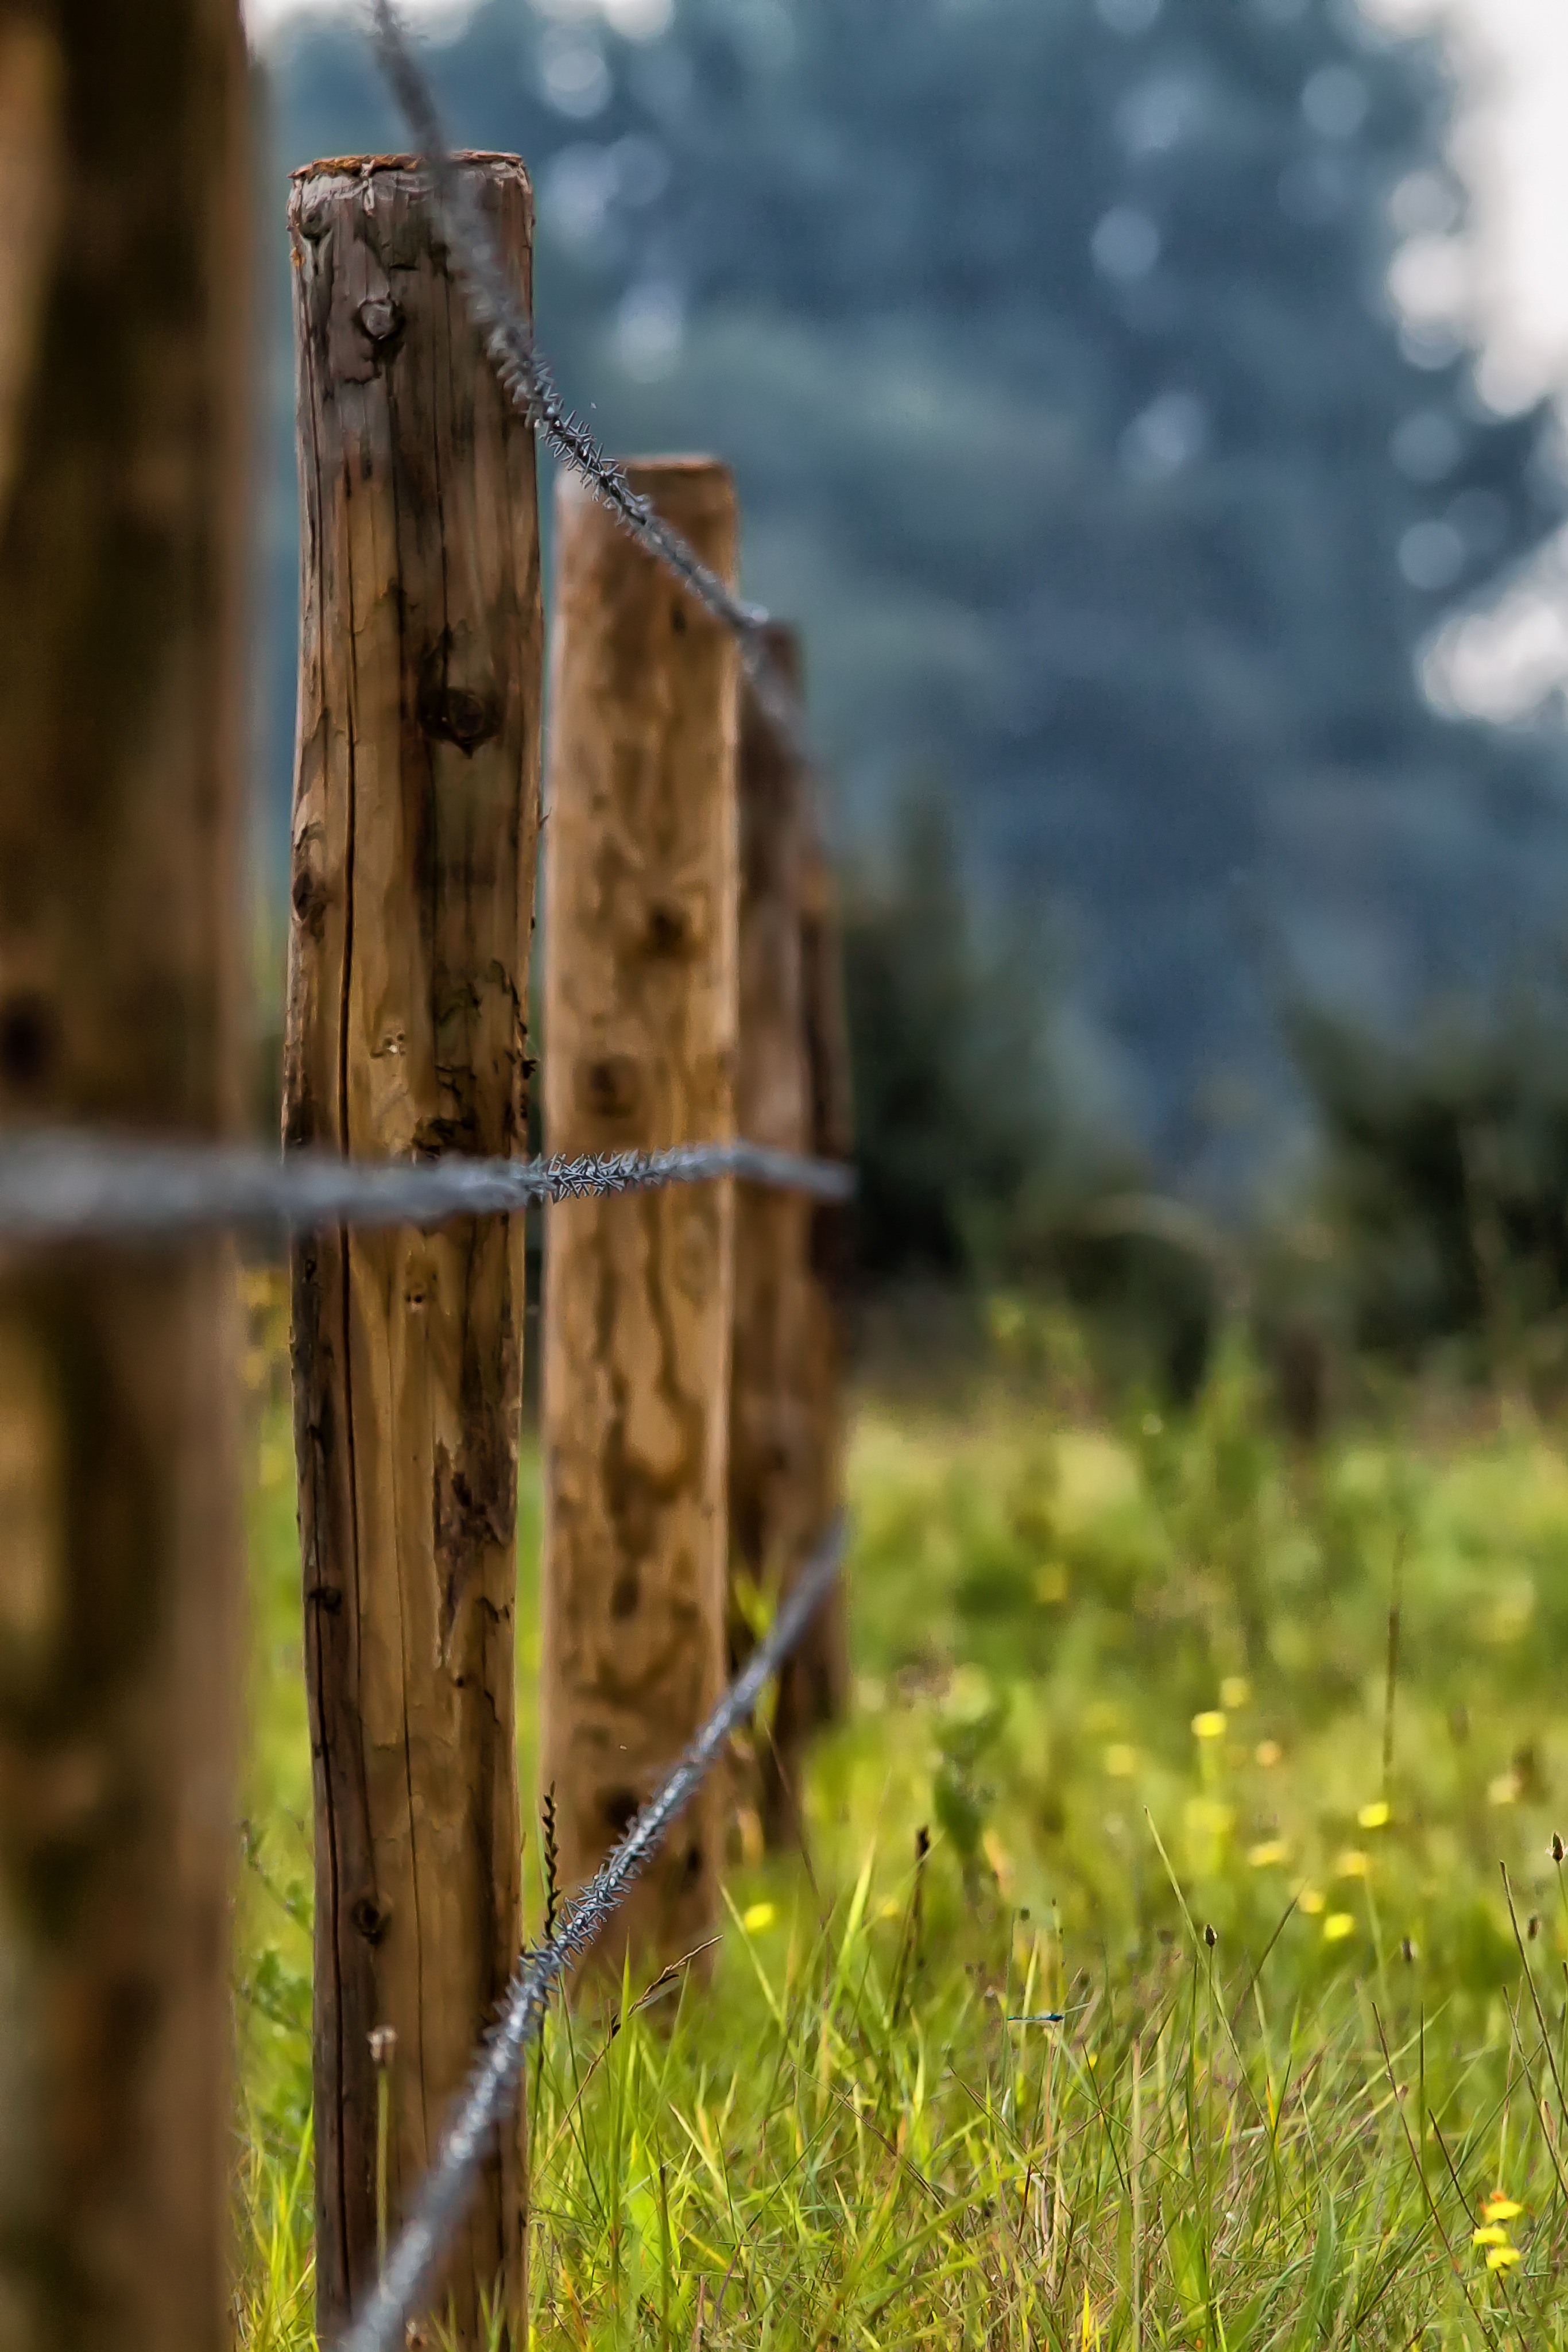
tree, nature, forest, grass, fence, barbed wire, wood, meadow, sunlight, leaf, flower, summer, wire, pile, pasture, autumn, agriculture, security, habitat, wiring, limit, rural area, demarcation, natural environment, grass family, outdoor structure